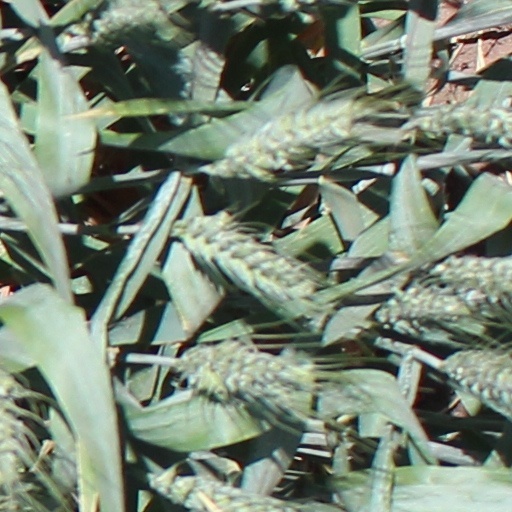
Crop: wheat